Boca Raton, Florida

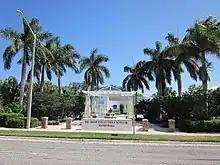
Martin Luther King Jr. Memorial in Pearl City

Pearl City is a neighborhood in Boca Raton, immediately north of downtown and within city limits. The neighborhood was originally platted on May 30, 1915, for the blue-collar African Americans employed at the Boca Raton Resort and similar establishments, on area farms, in construction, and various other jobs.